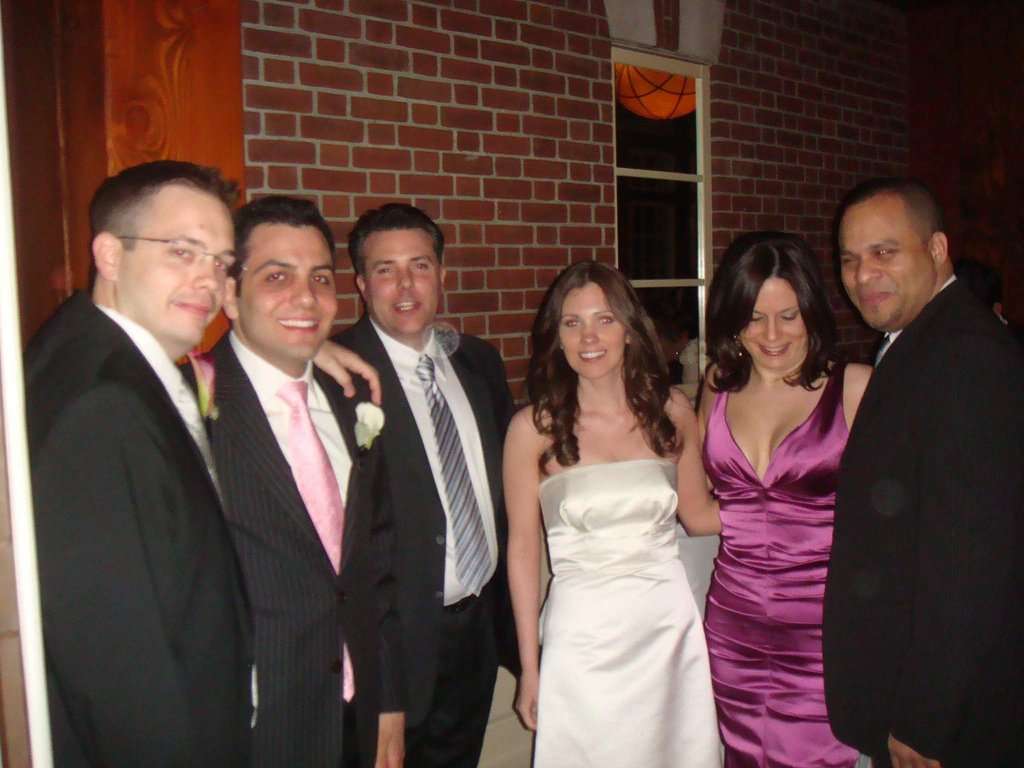
Label: not_food